WCW WorldWide

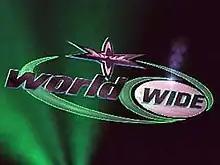
Logo 1999–2001

WCW WorldWide is an American syndicated television show that was produced by World Championship Wrestling (WCW) that aired from October 8, 1975, to March 31, 2001. At the time of its cancellation, "WorldWide" was the longest-running, uninterrupted weekly syndicated show of any kind on the air in the United States.